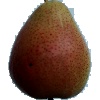
Label: Pear Forelle 1